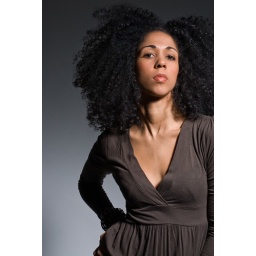
Beautiful exotic woman with afro in brown dress